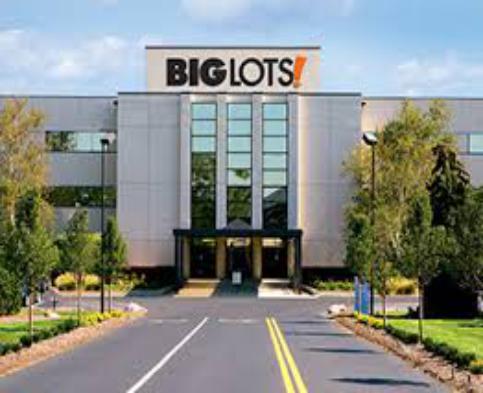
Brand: Big Lots
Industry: Necessities